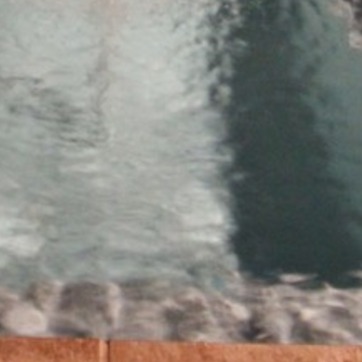
Material: water